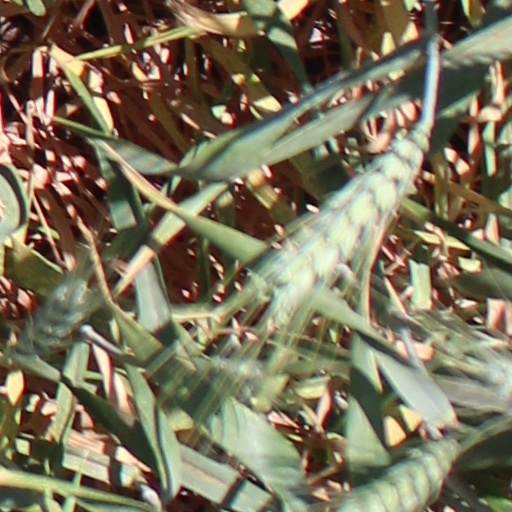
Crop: wheat